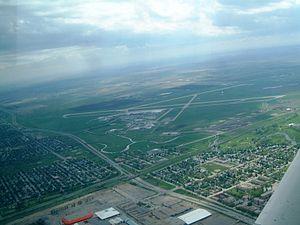
L'Aéroport international de Regina au Canada, est situé à 7 km au sud ouest de Regina.